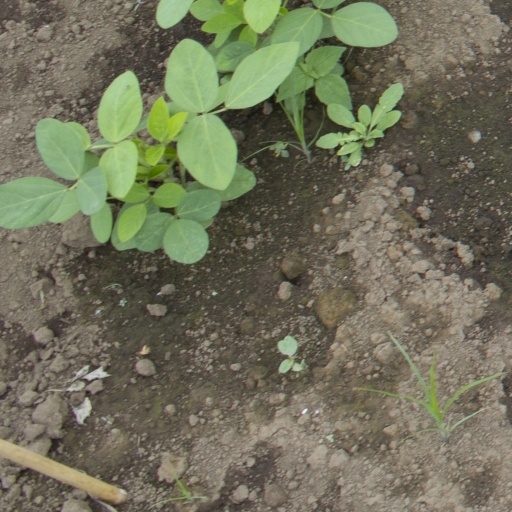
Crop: soybean